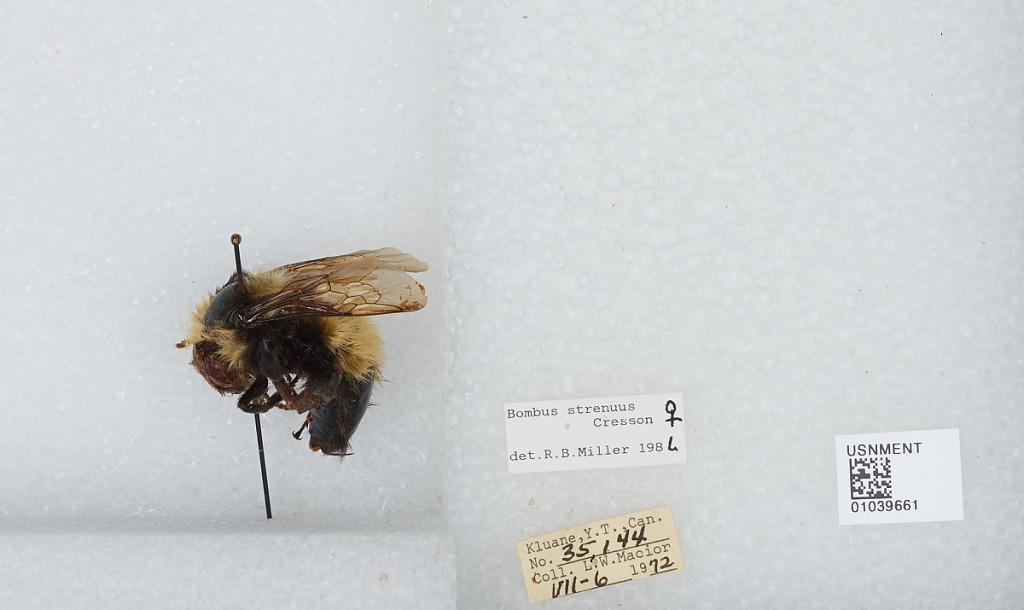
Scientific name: Bombus (Alpinobombus) neoboreus Sladen
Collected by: L. Macior
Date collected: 1972-7-6
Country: Canada
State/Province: Yukon Territory
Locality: Kluane
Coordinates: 60.75, -139.5
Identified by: Miller, R. B.